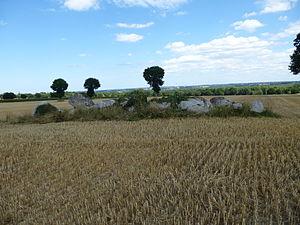
Allée couverte de la Hautière. (commune de Trégon, département des Côtes-d'Armor, région Bretagne).
Trégon [tʁegɔ̃] est une ancienne commune française située dans le département des Côtes-d'Armor en région Bretagne.